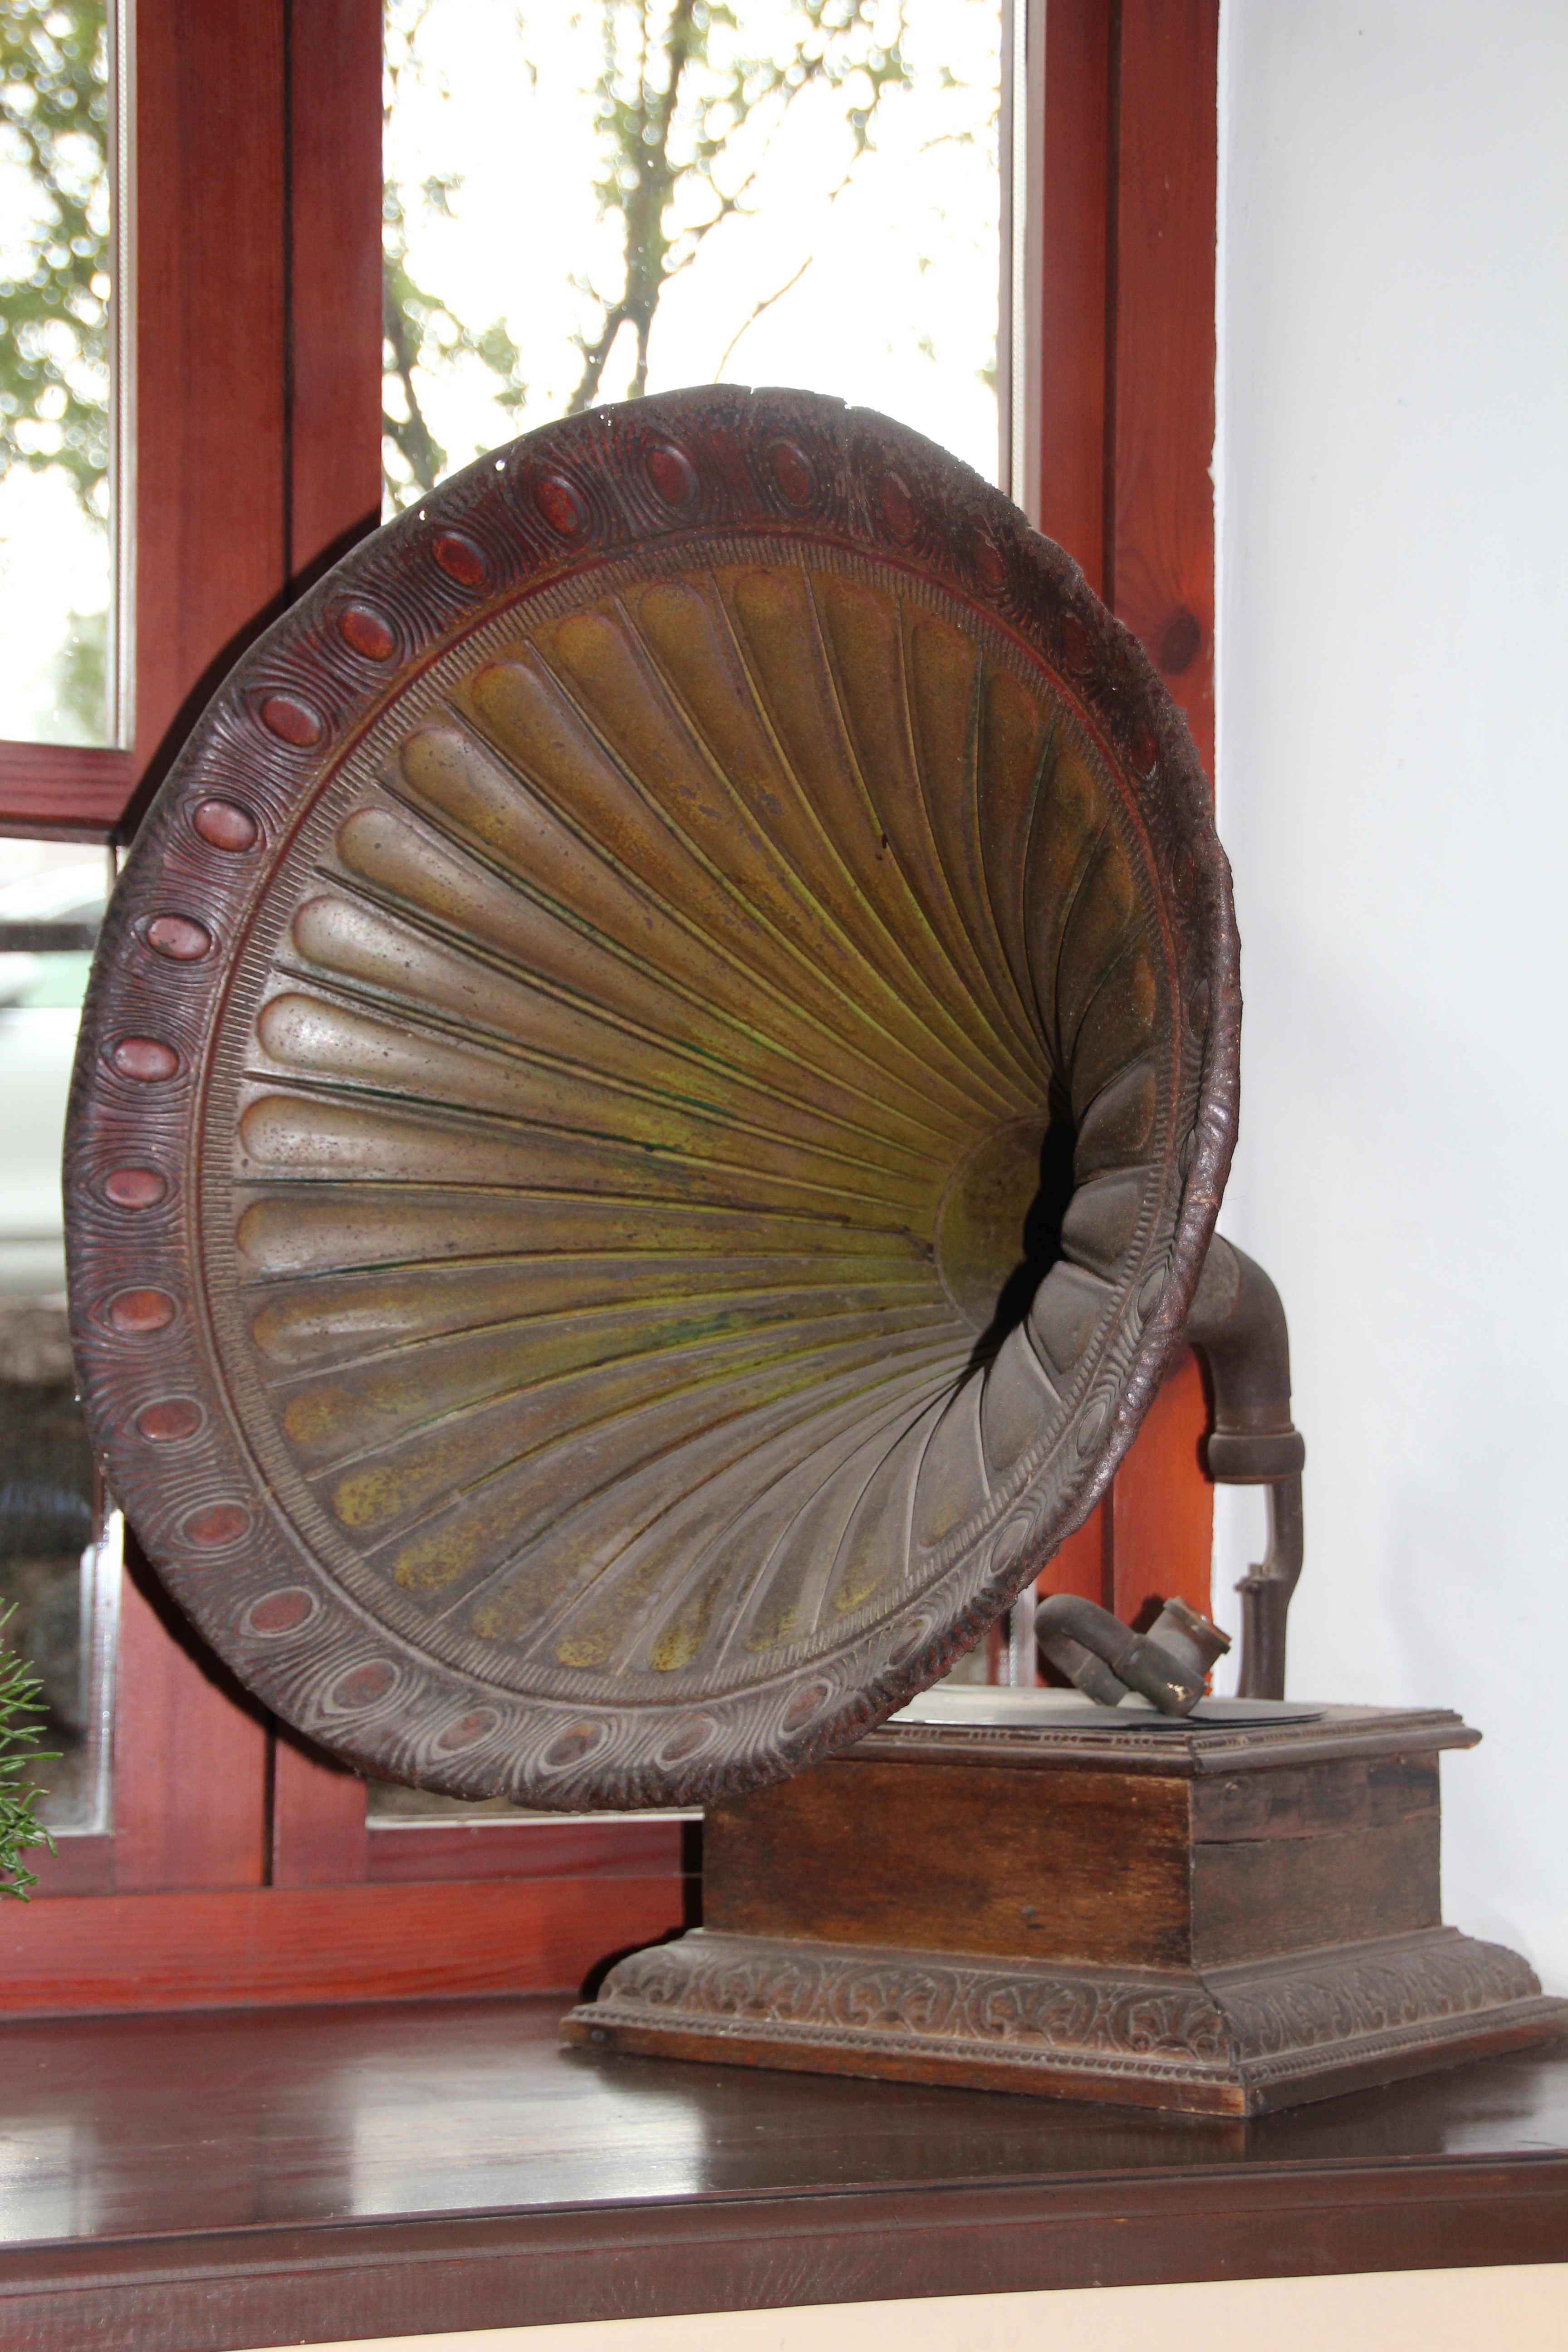
table, music, wood, antique, play, furniture, musical instrument, sculpture, art, carving, gramophone, funnel, man made object